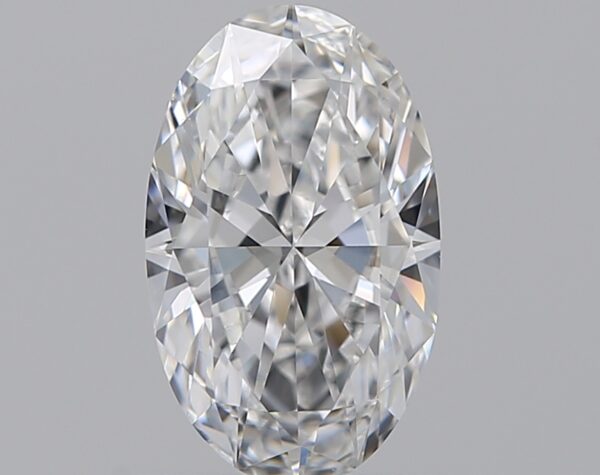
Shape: oval
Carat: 0.72
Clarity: VVS1
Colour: D
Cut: EX
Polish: EX
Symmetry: VG
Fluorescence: ST
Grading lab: GIA
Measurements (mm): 7.82 x 4.8 x 2.84